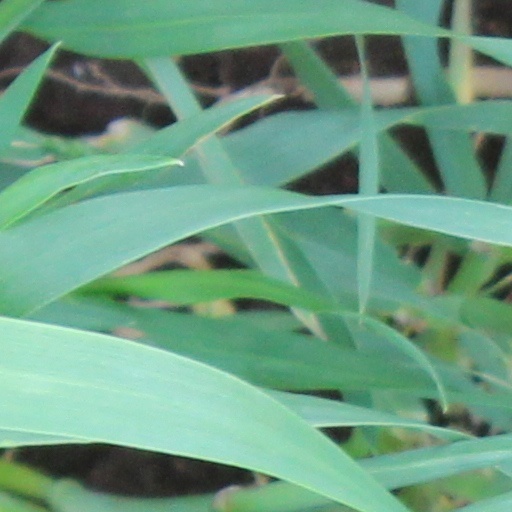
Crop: wheat